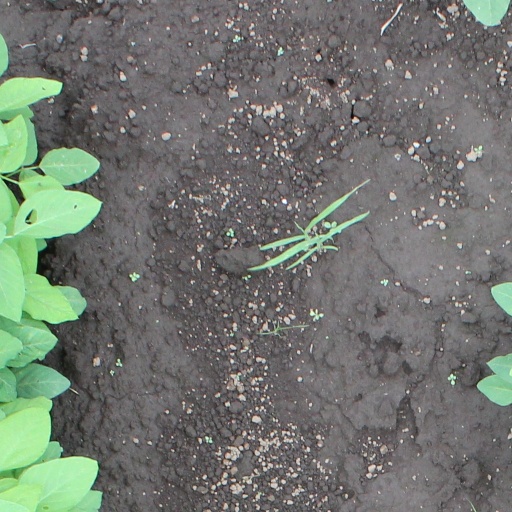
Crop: soybean